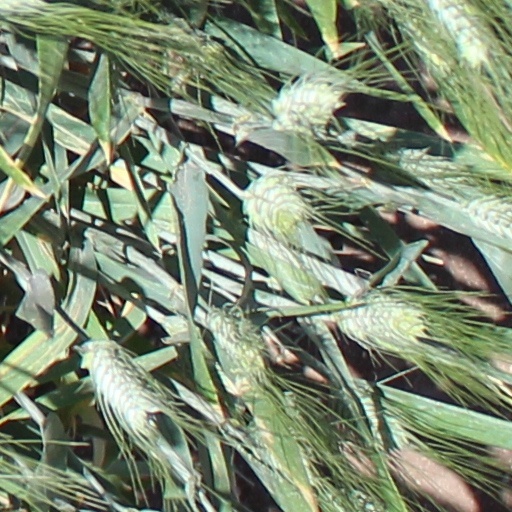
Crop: wheat